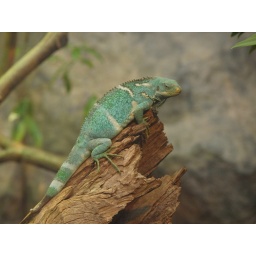
Shot thru glass window in Reptile enclosure.